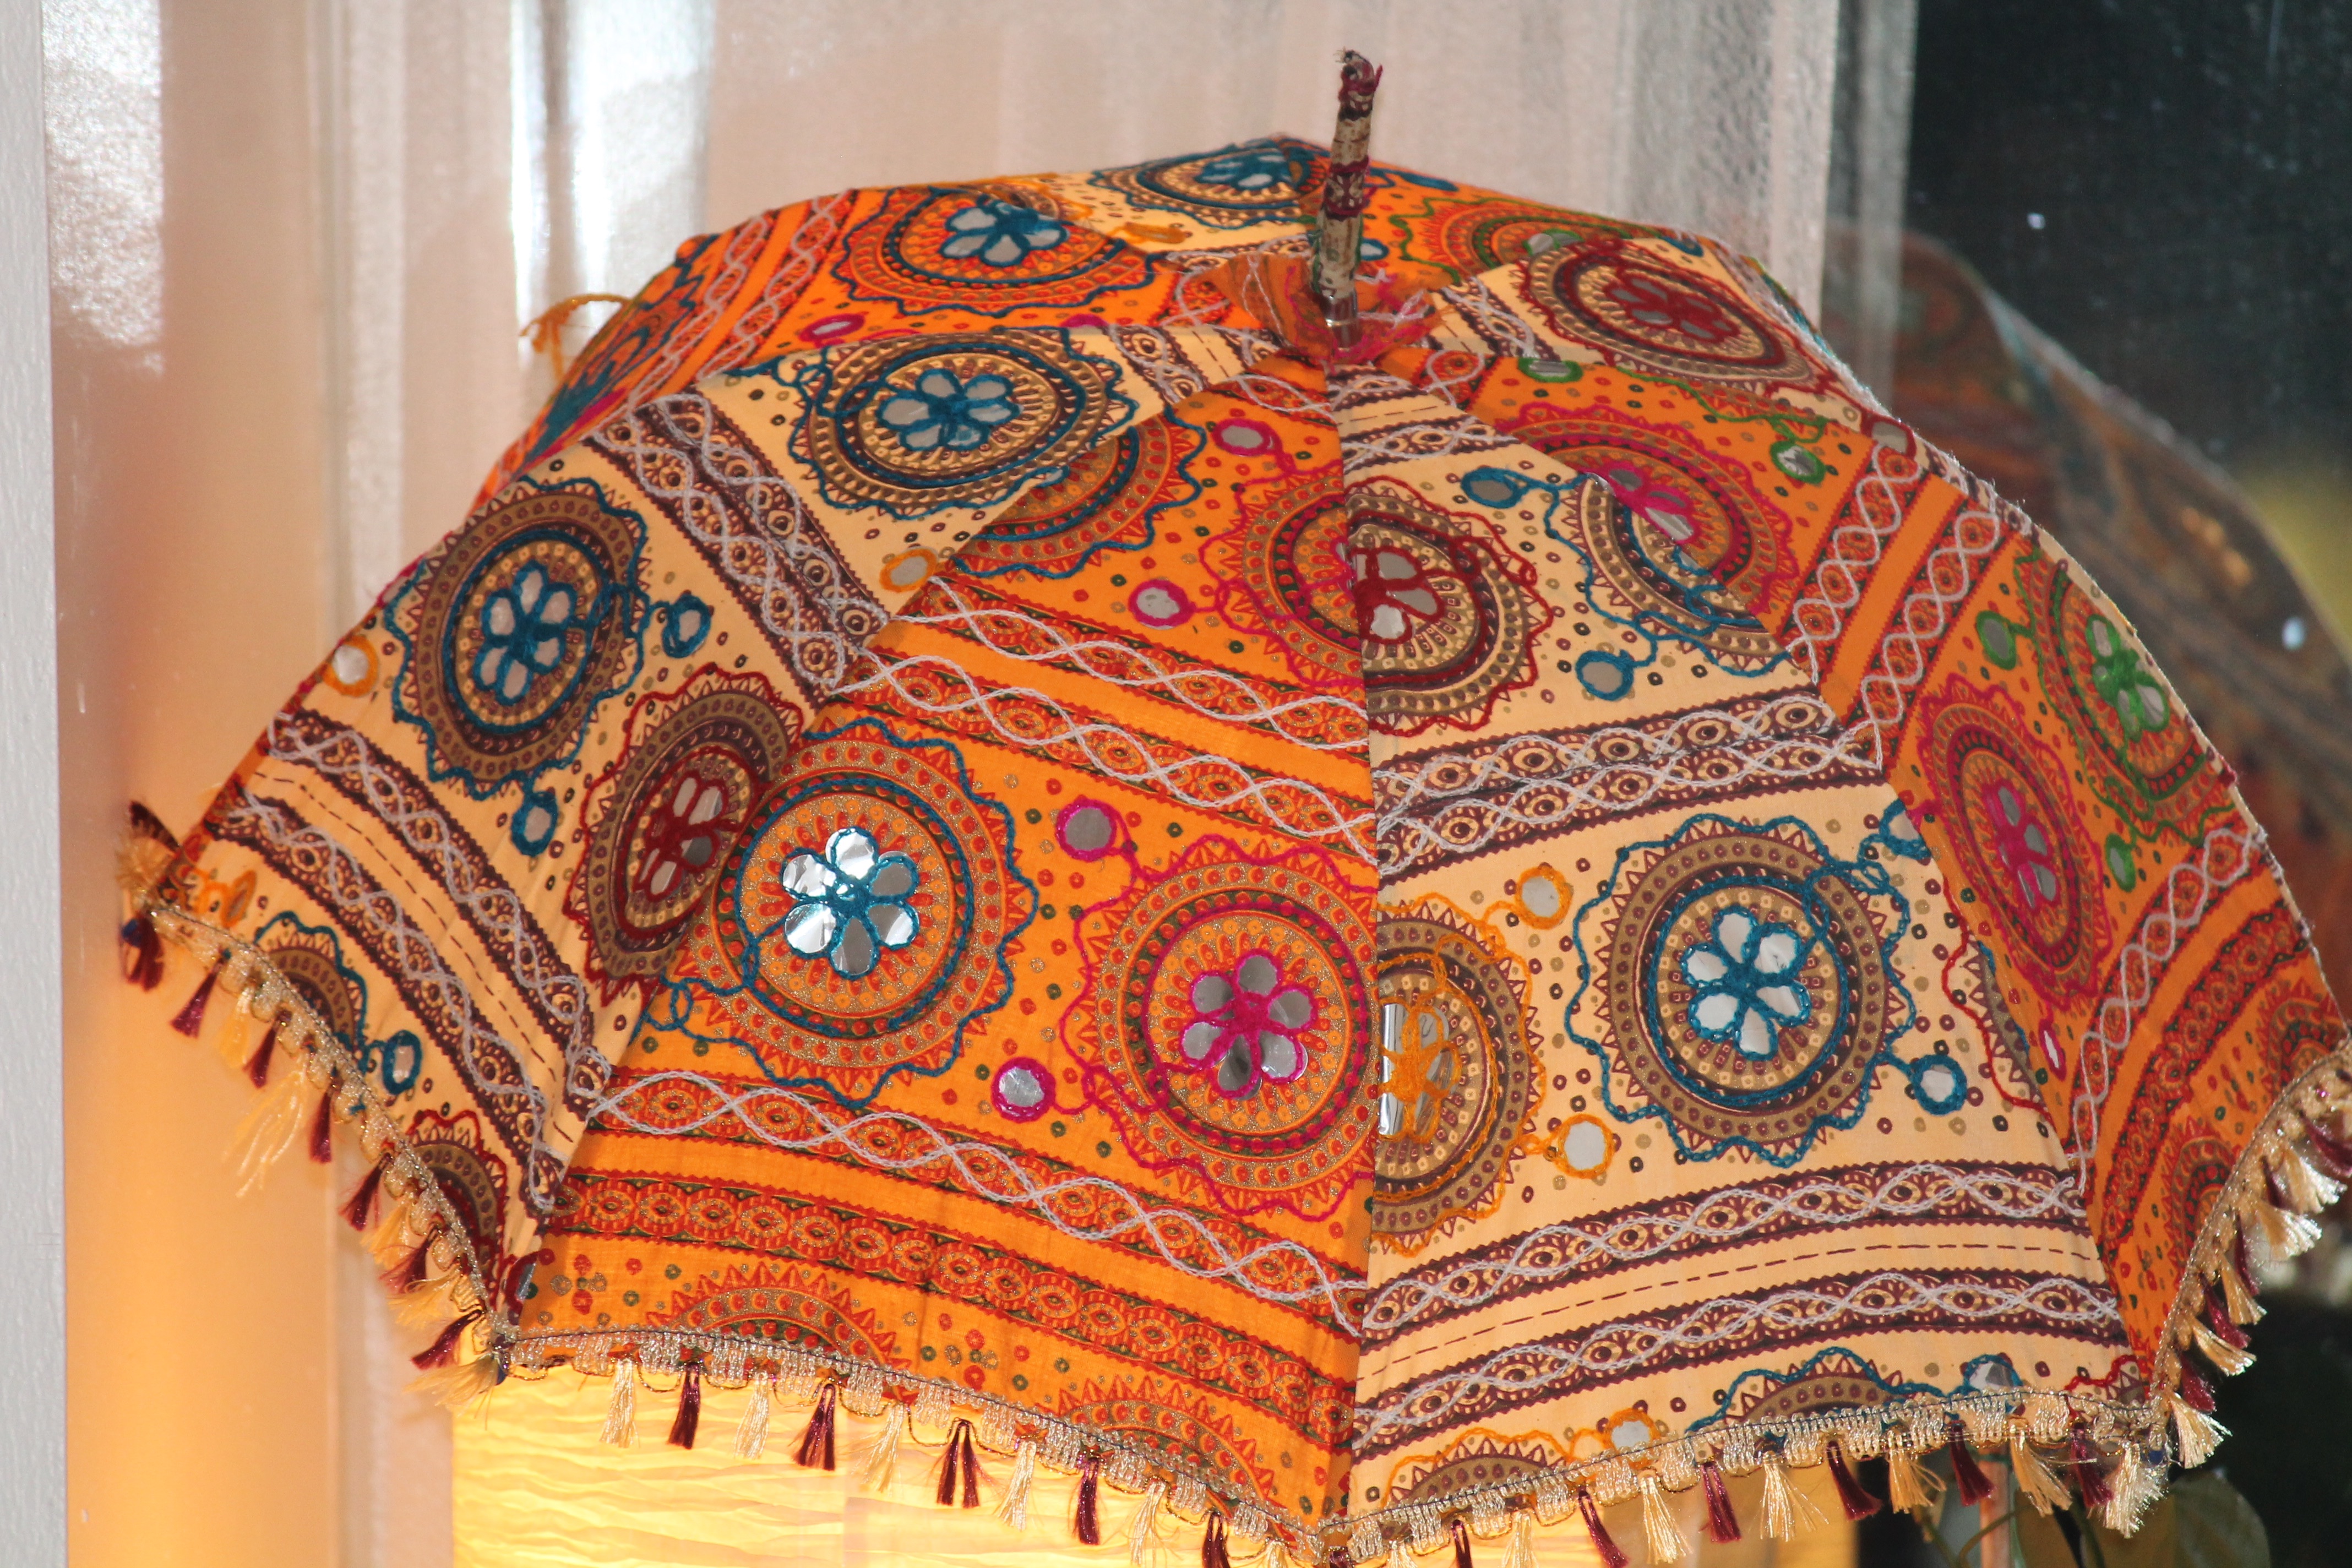
pattern, clothing, textile, art, design, carving